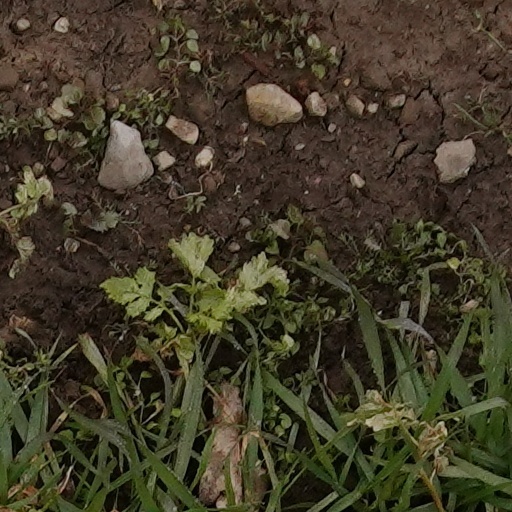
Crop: wheat